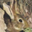
Label: rabbit